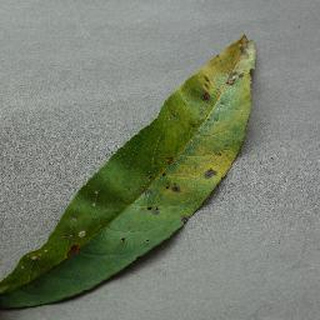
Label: peach_bacterial_spot